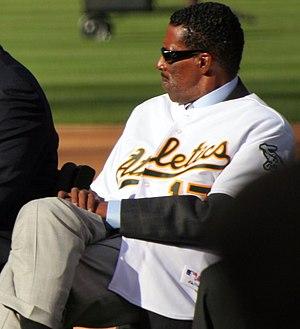
Michael Kelvin Norris est un ancien joueur professionnel de baseball.